L.B. Robb Drugstore

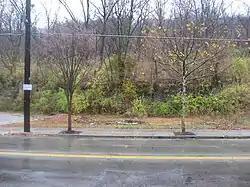
Site of the drugstore

The L.B. Robb Drugstore was a historic pharmacy in the Columbia-Tusculum neighborhood of Cincinnati, Ohio, United States. Erected in 1860, it was a four-story building, constructed of brick on a stone foundation and topped with a slate roof. The building was a simple rectangle in its floor plan, although not without embellishments: the roof, which rose to gables on the sides, was crowned by a large central chimney, while the gables were ornamented with machicolations, and the walls were anchored by brick pilasters. After the drugstore was completed, it was modified by the addition of a wooden porch to one of the sides; aside from the porch, it measured four bays on the front, four on the rear, and four on each side. The windows were of plain lintel construction with lugsills on the sides.